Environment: real
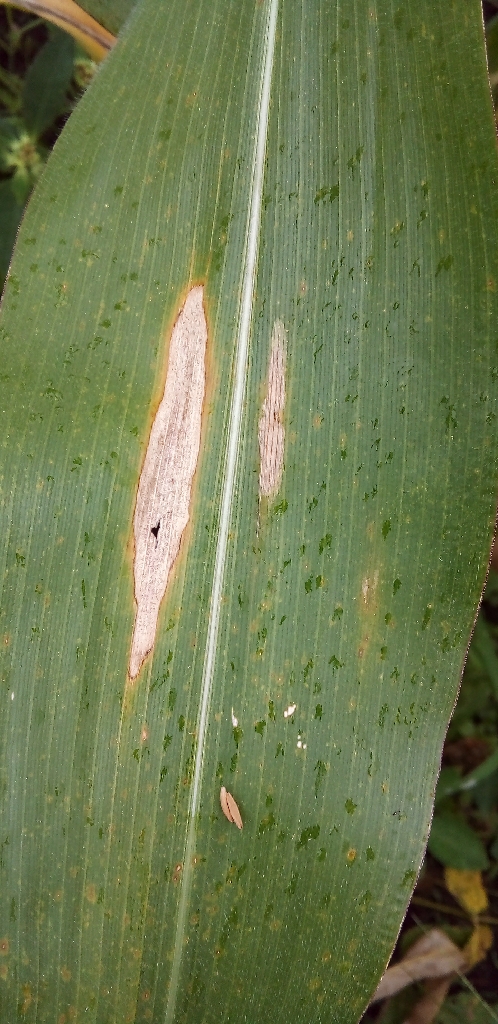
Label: northern_corn_leaf_blight